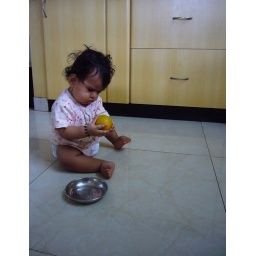
Playing with an orange in the kitchen while I make a cup of tea. Cyclone Nisha wreaks havoc outside.